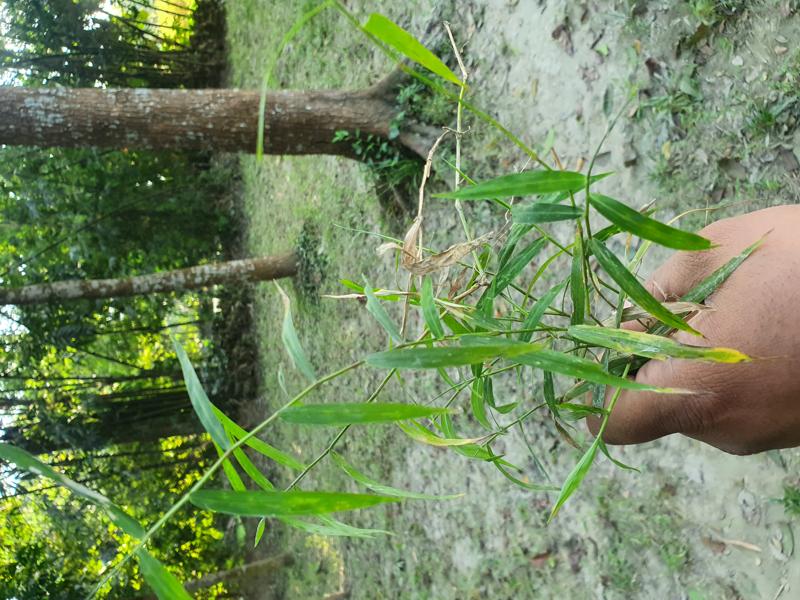
Weed species: Panicum repens